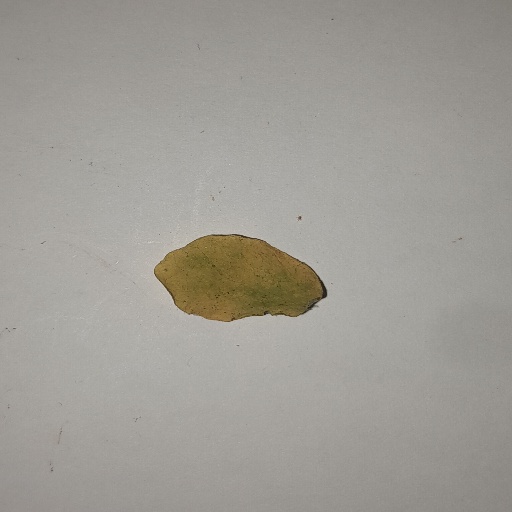
Species: Sojina
Leaf condition: Yellow Leaf